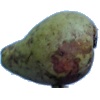
Label: pear_stone